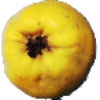
Label: Quince 1